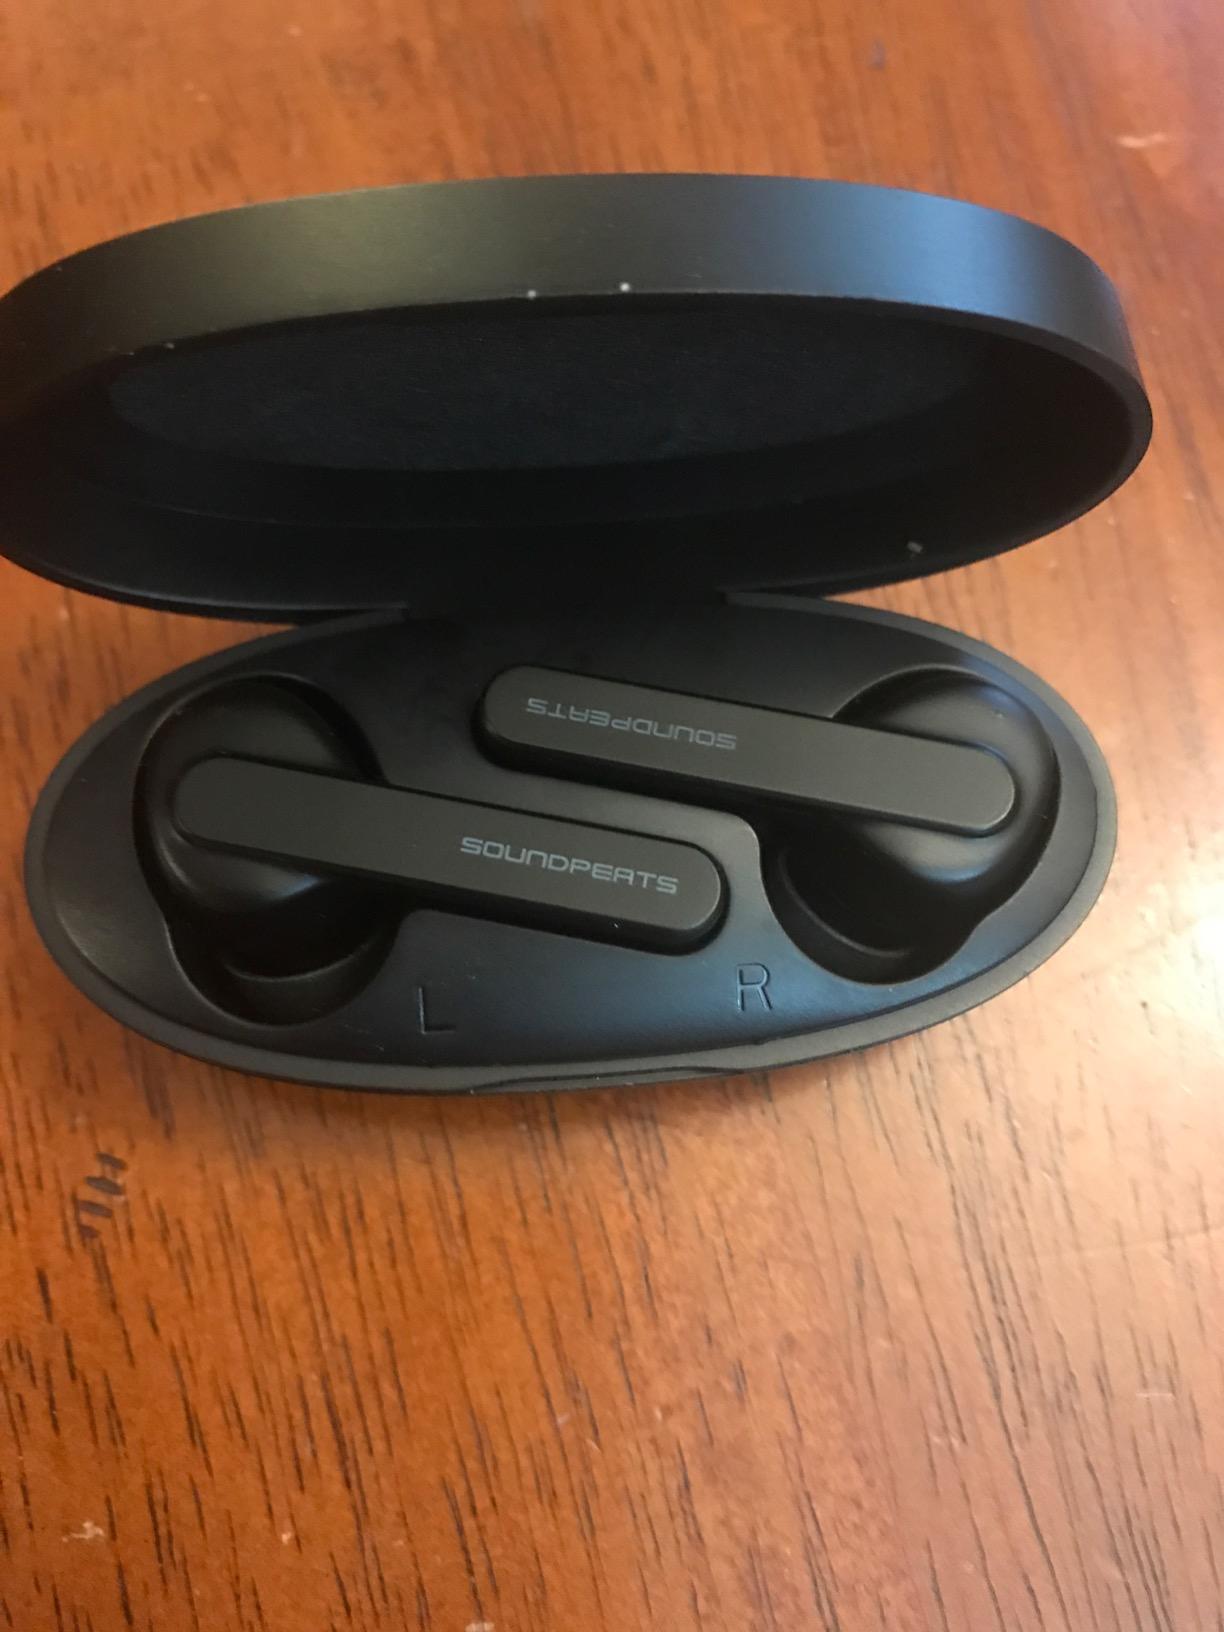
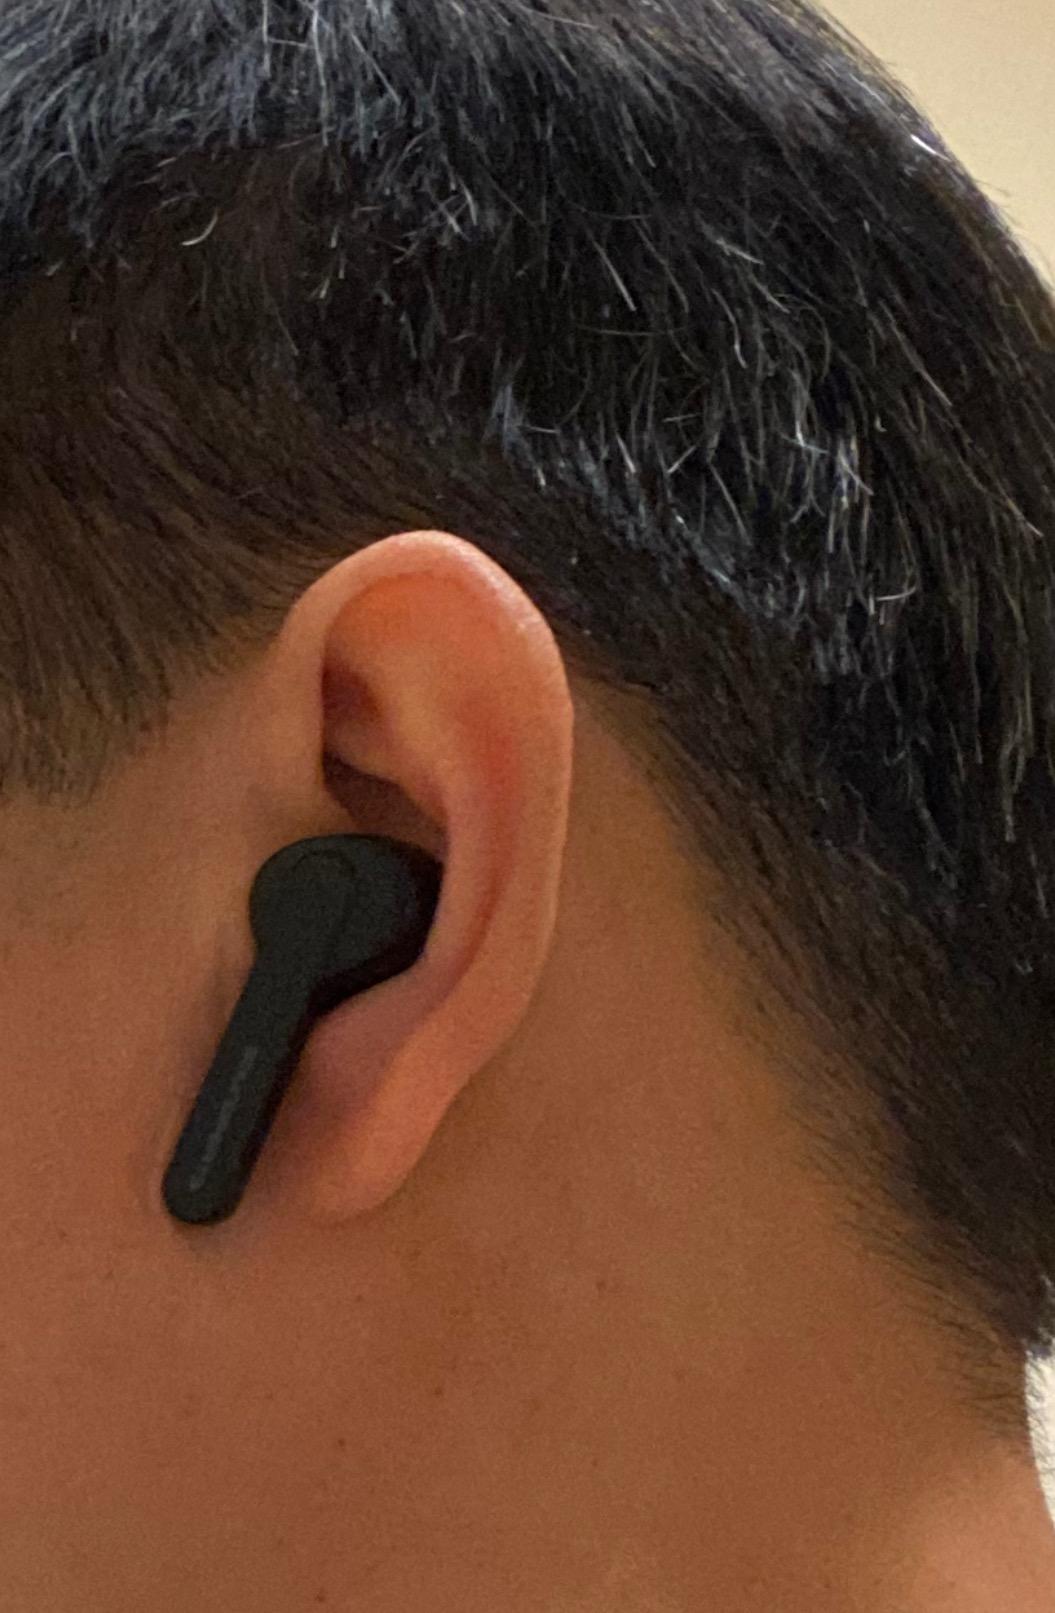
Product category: earbuds
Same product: yes